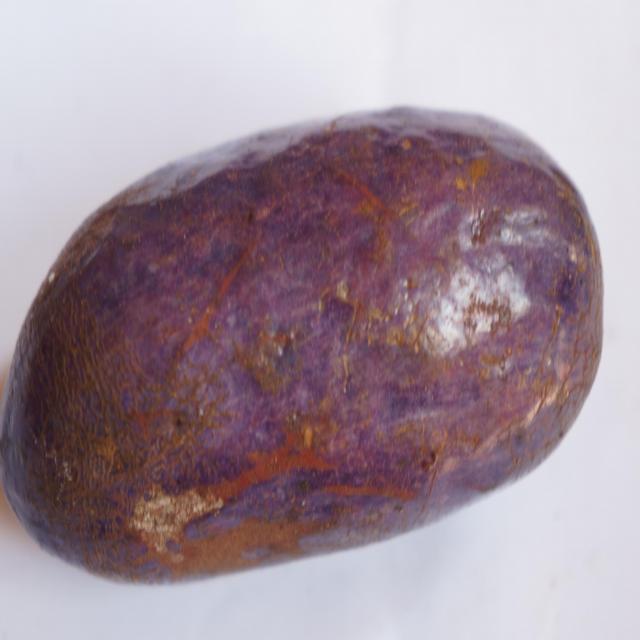
Plum grade: unaffected